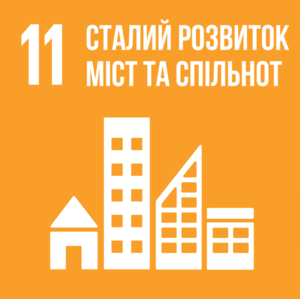
La thématique villes et communautés durables est l'objectif n° 11 des 17 Objectifs de développement durable adoptés en 2015 par l'Assemblée générale des Nations unies. Son intitulé complet est : « Faire en sorte que les villes et les établissements humains soient ouverts à tous, sûrs, résilients et durables ».